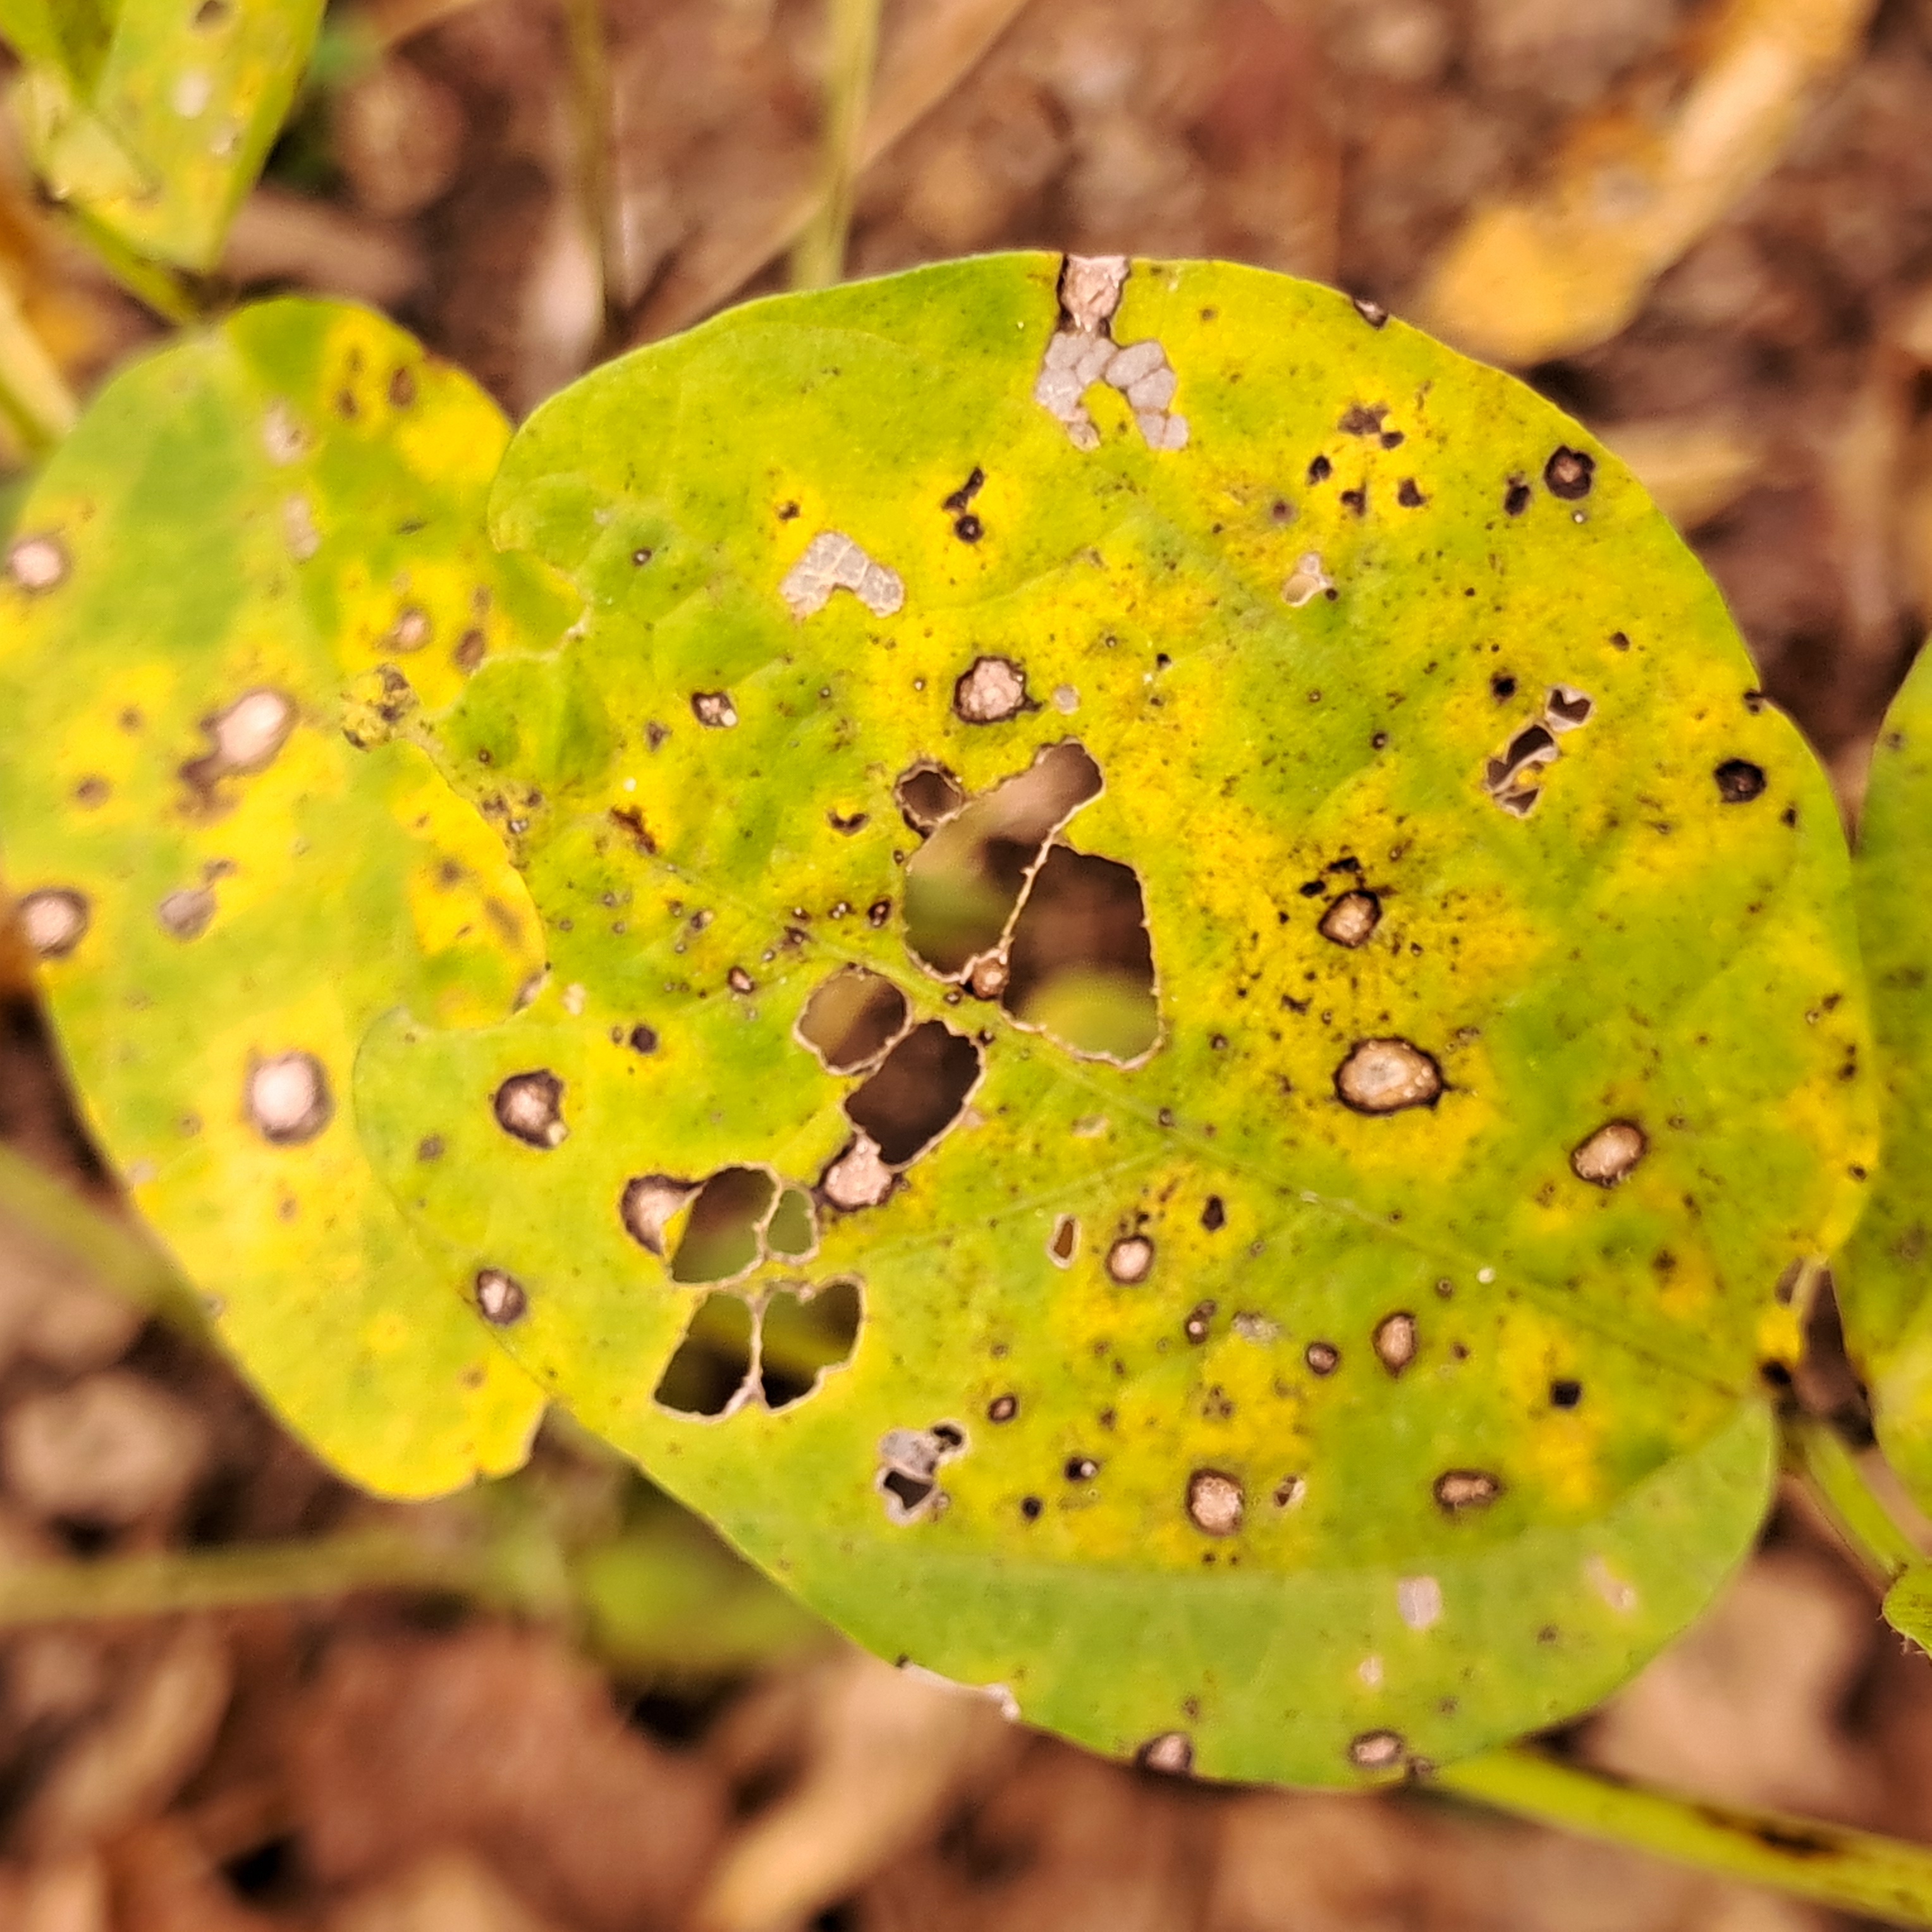
Label: Frog_Leaf_Eye